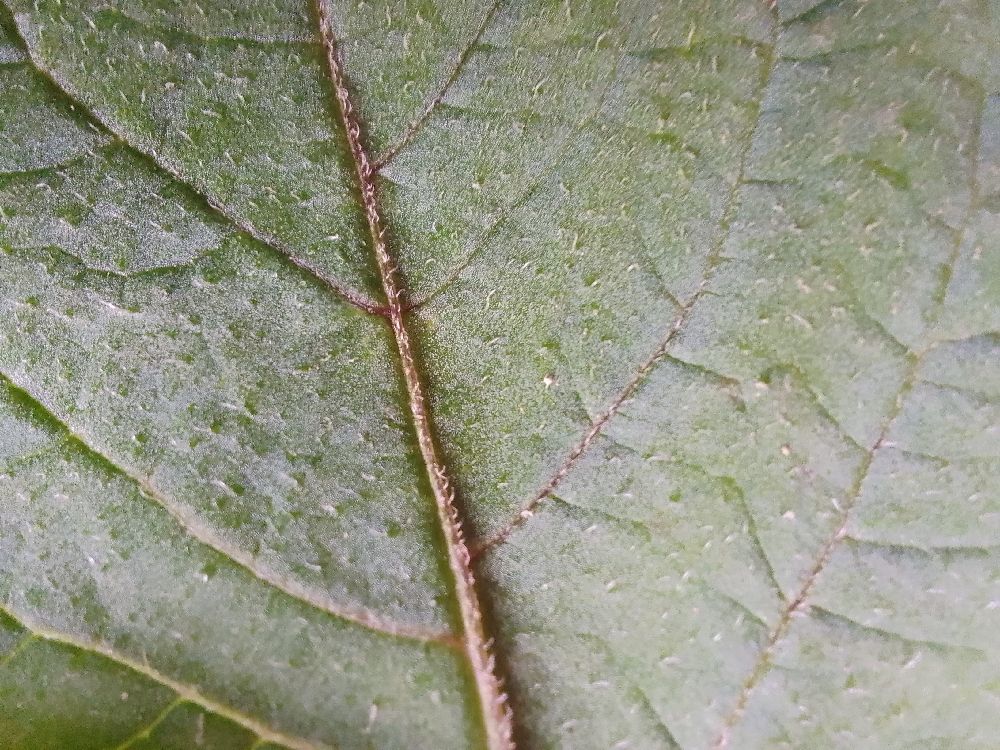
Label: Healthy